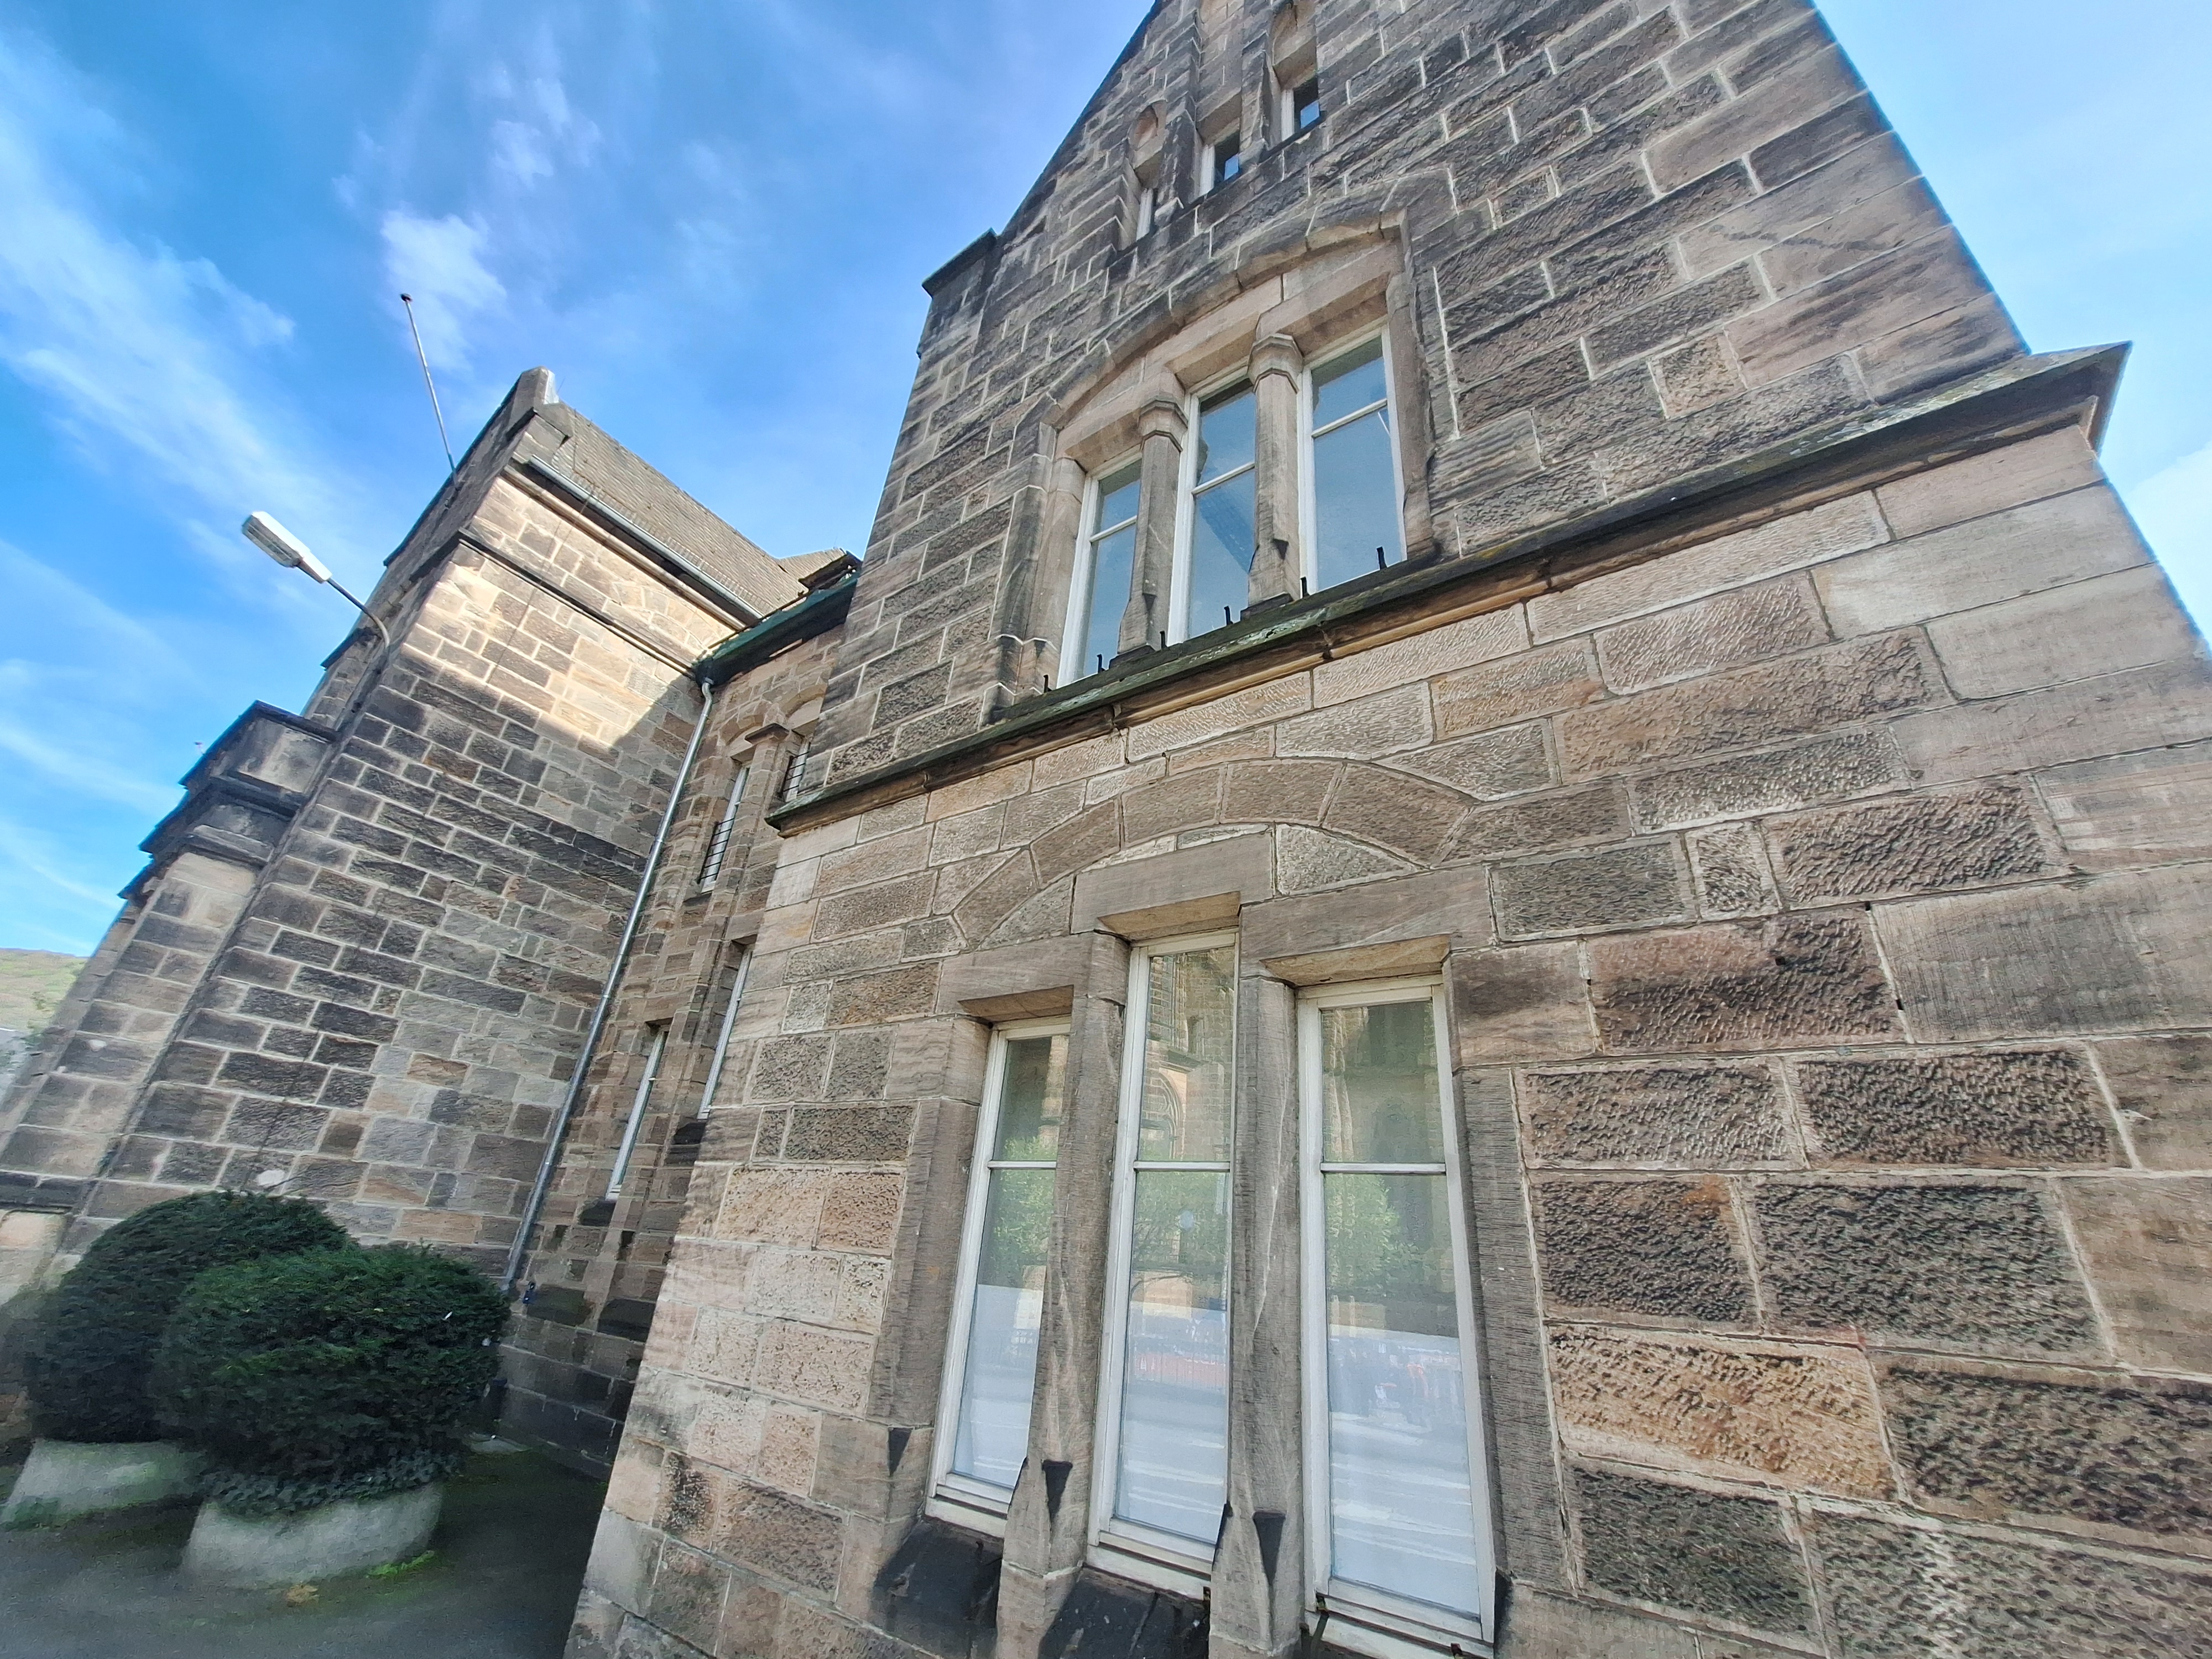
Building: Deutschhausstraße 1